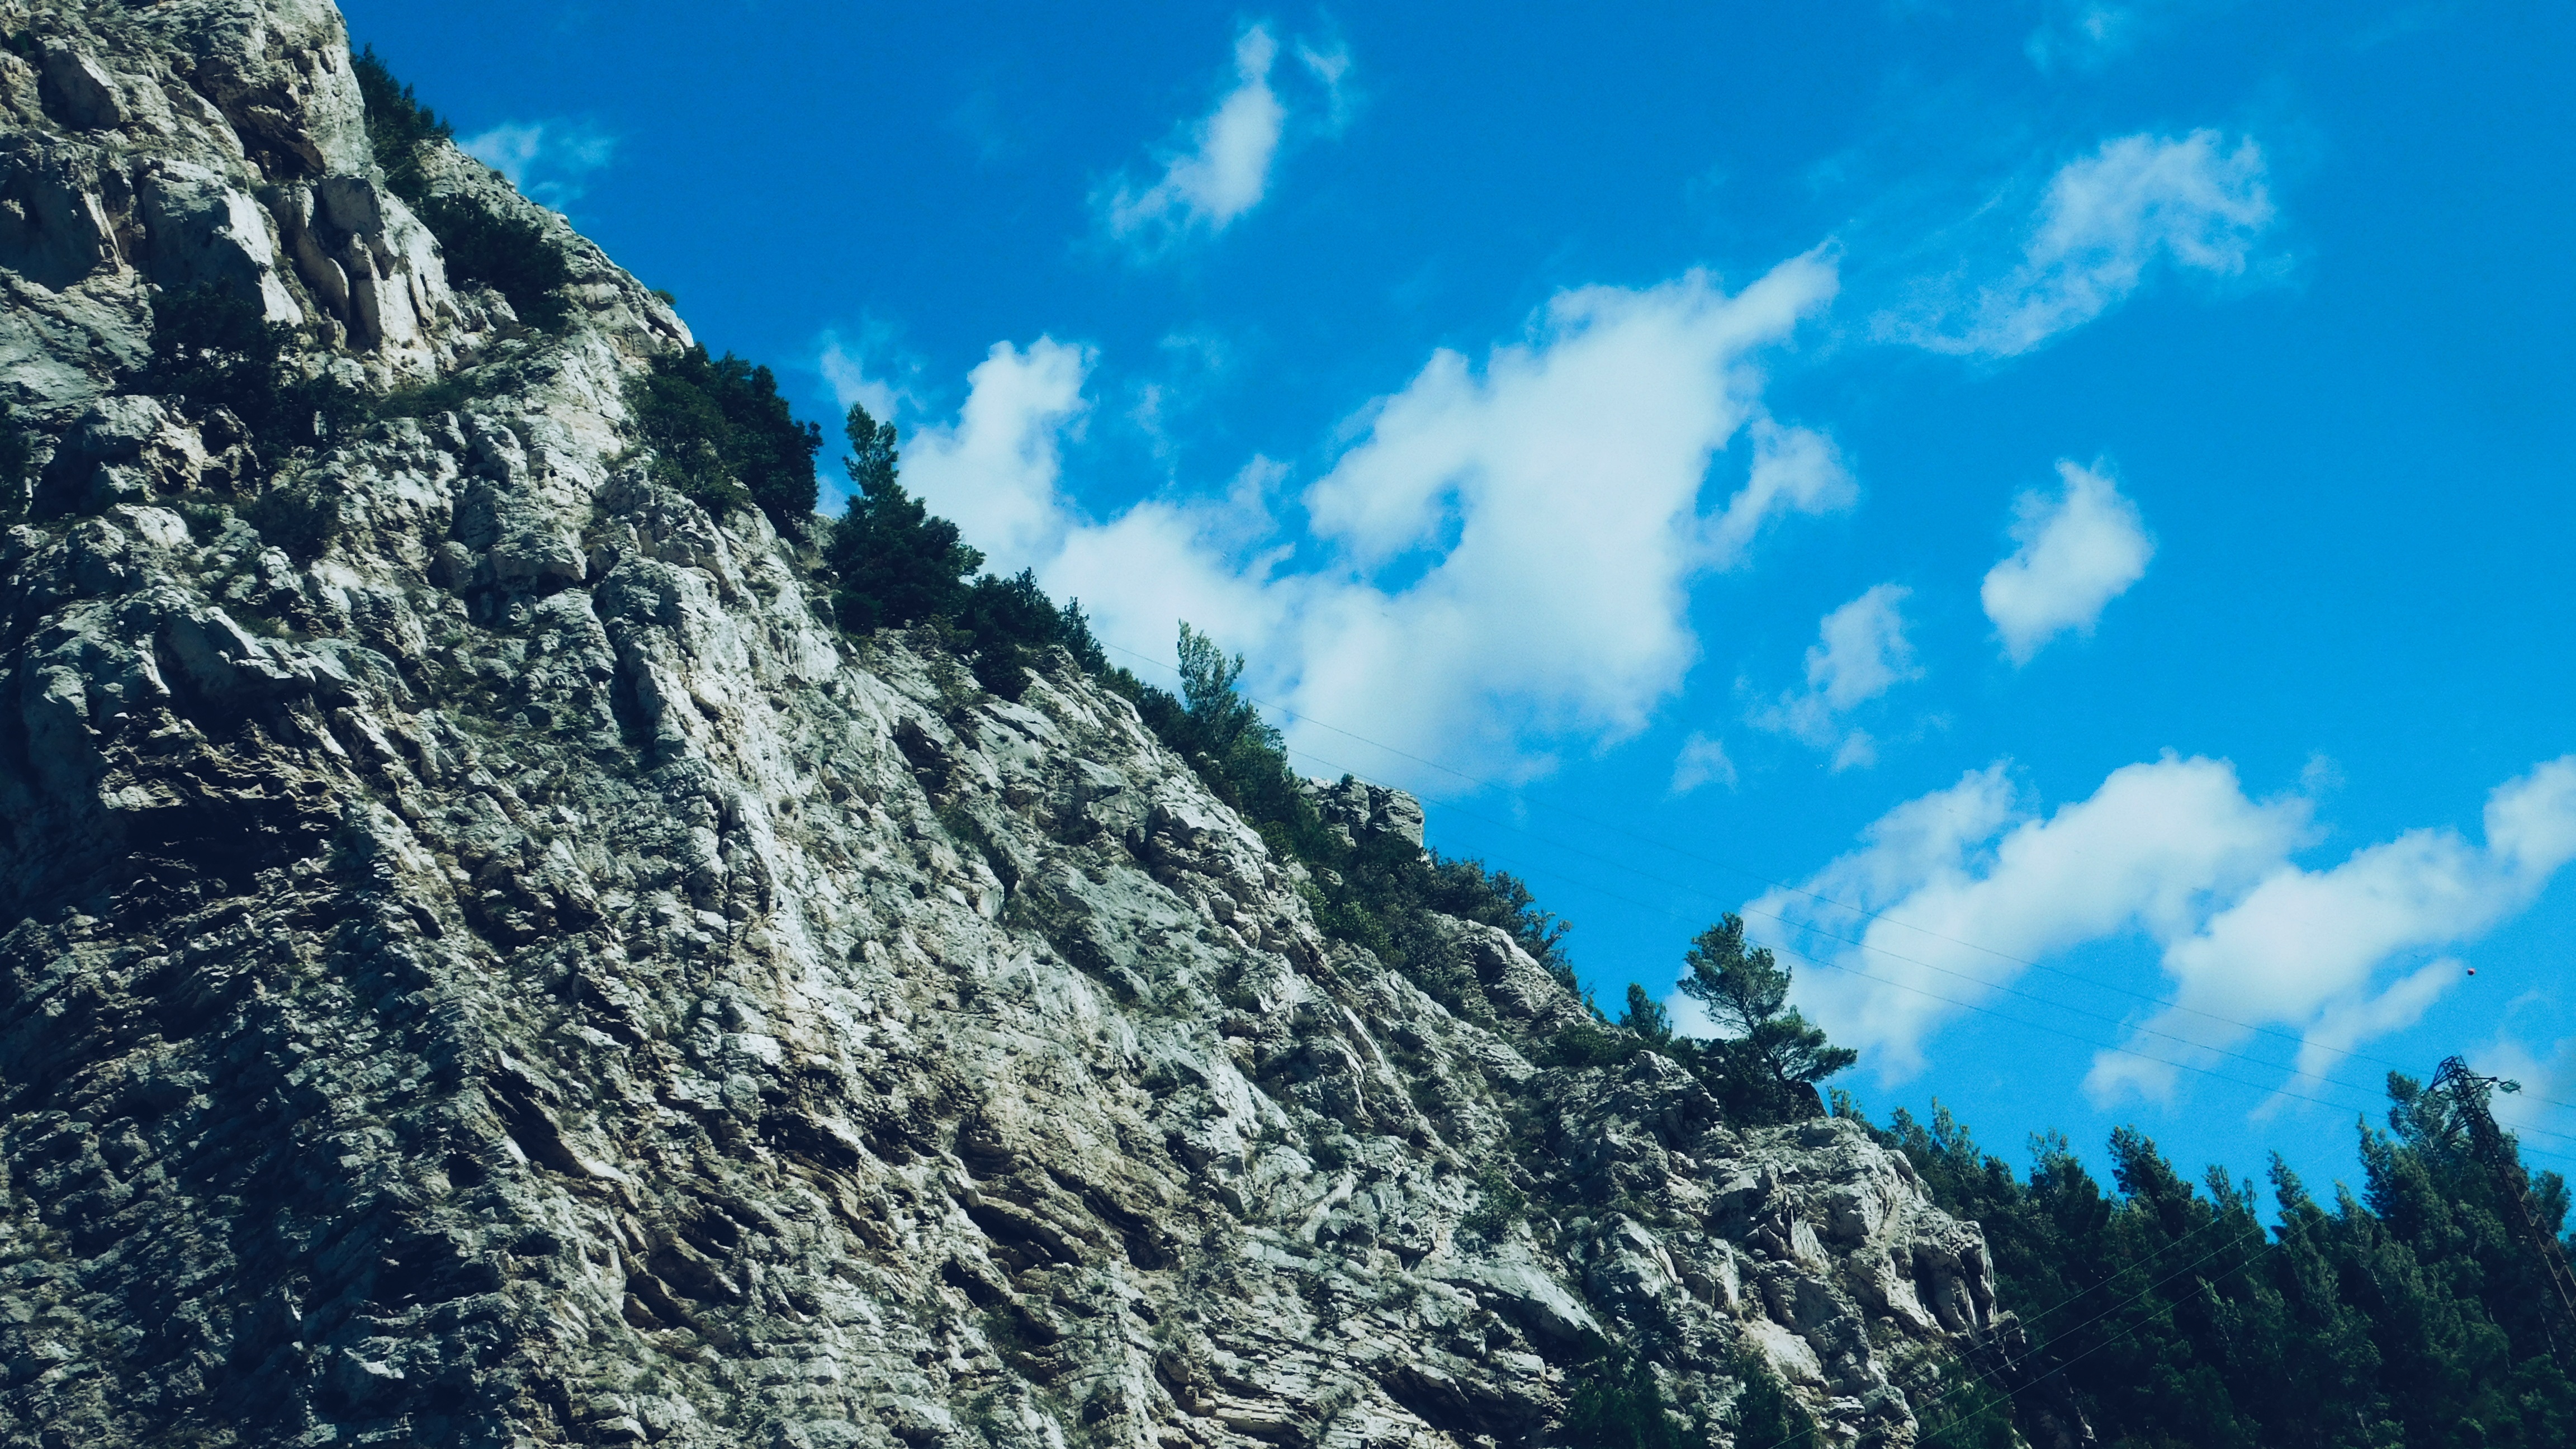
landscape, nature, mountain, sky, mountain range, europe, italy, terrain, ridge, summit, alps, plateau, fell, landform, mountain pass, geographical feature, mountainous landforms, geological phenomenon